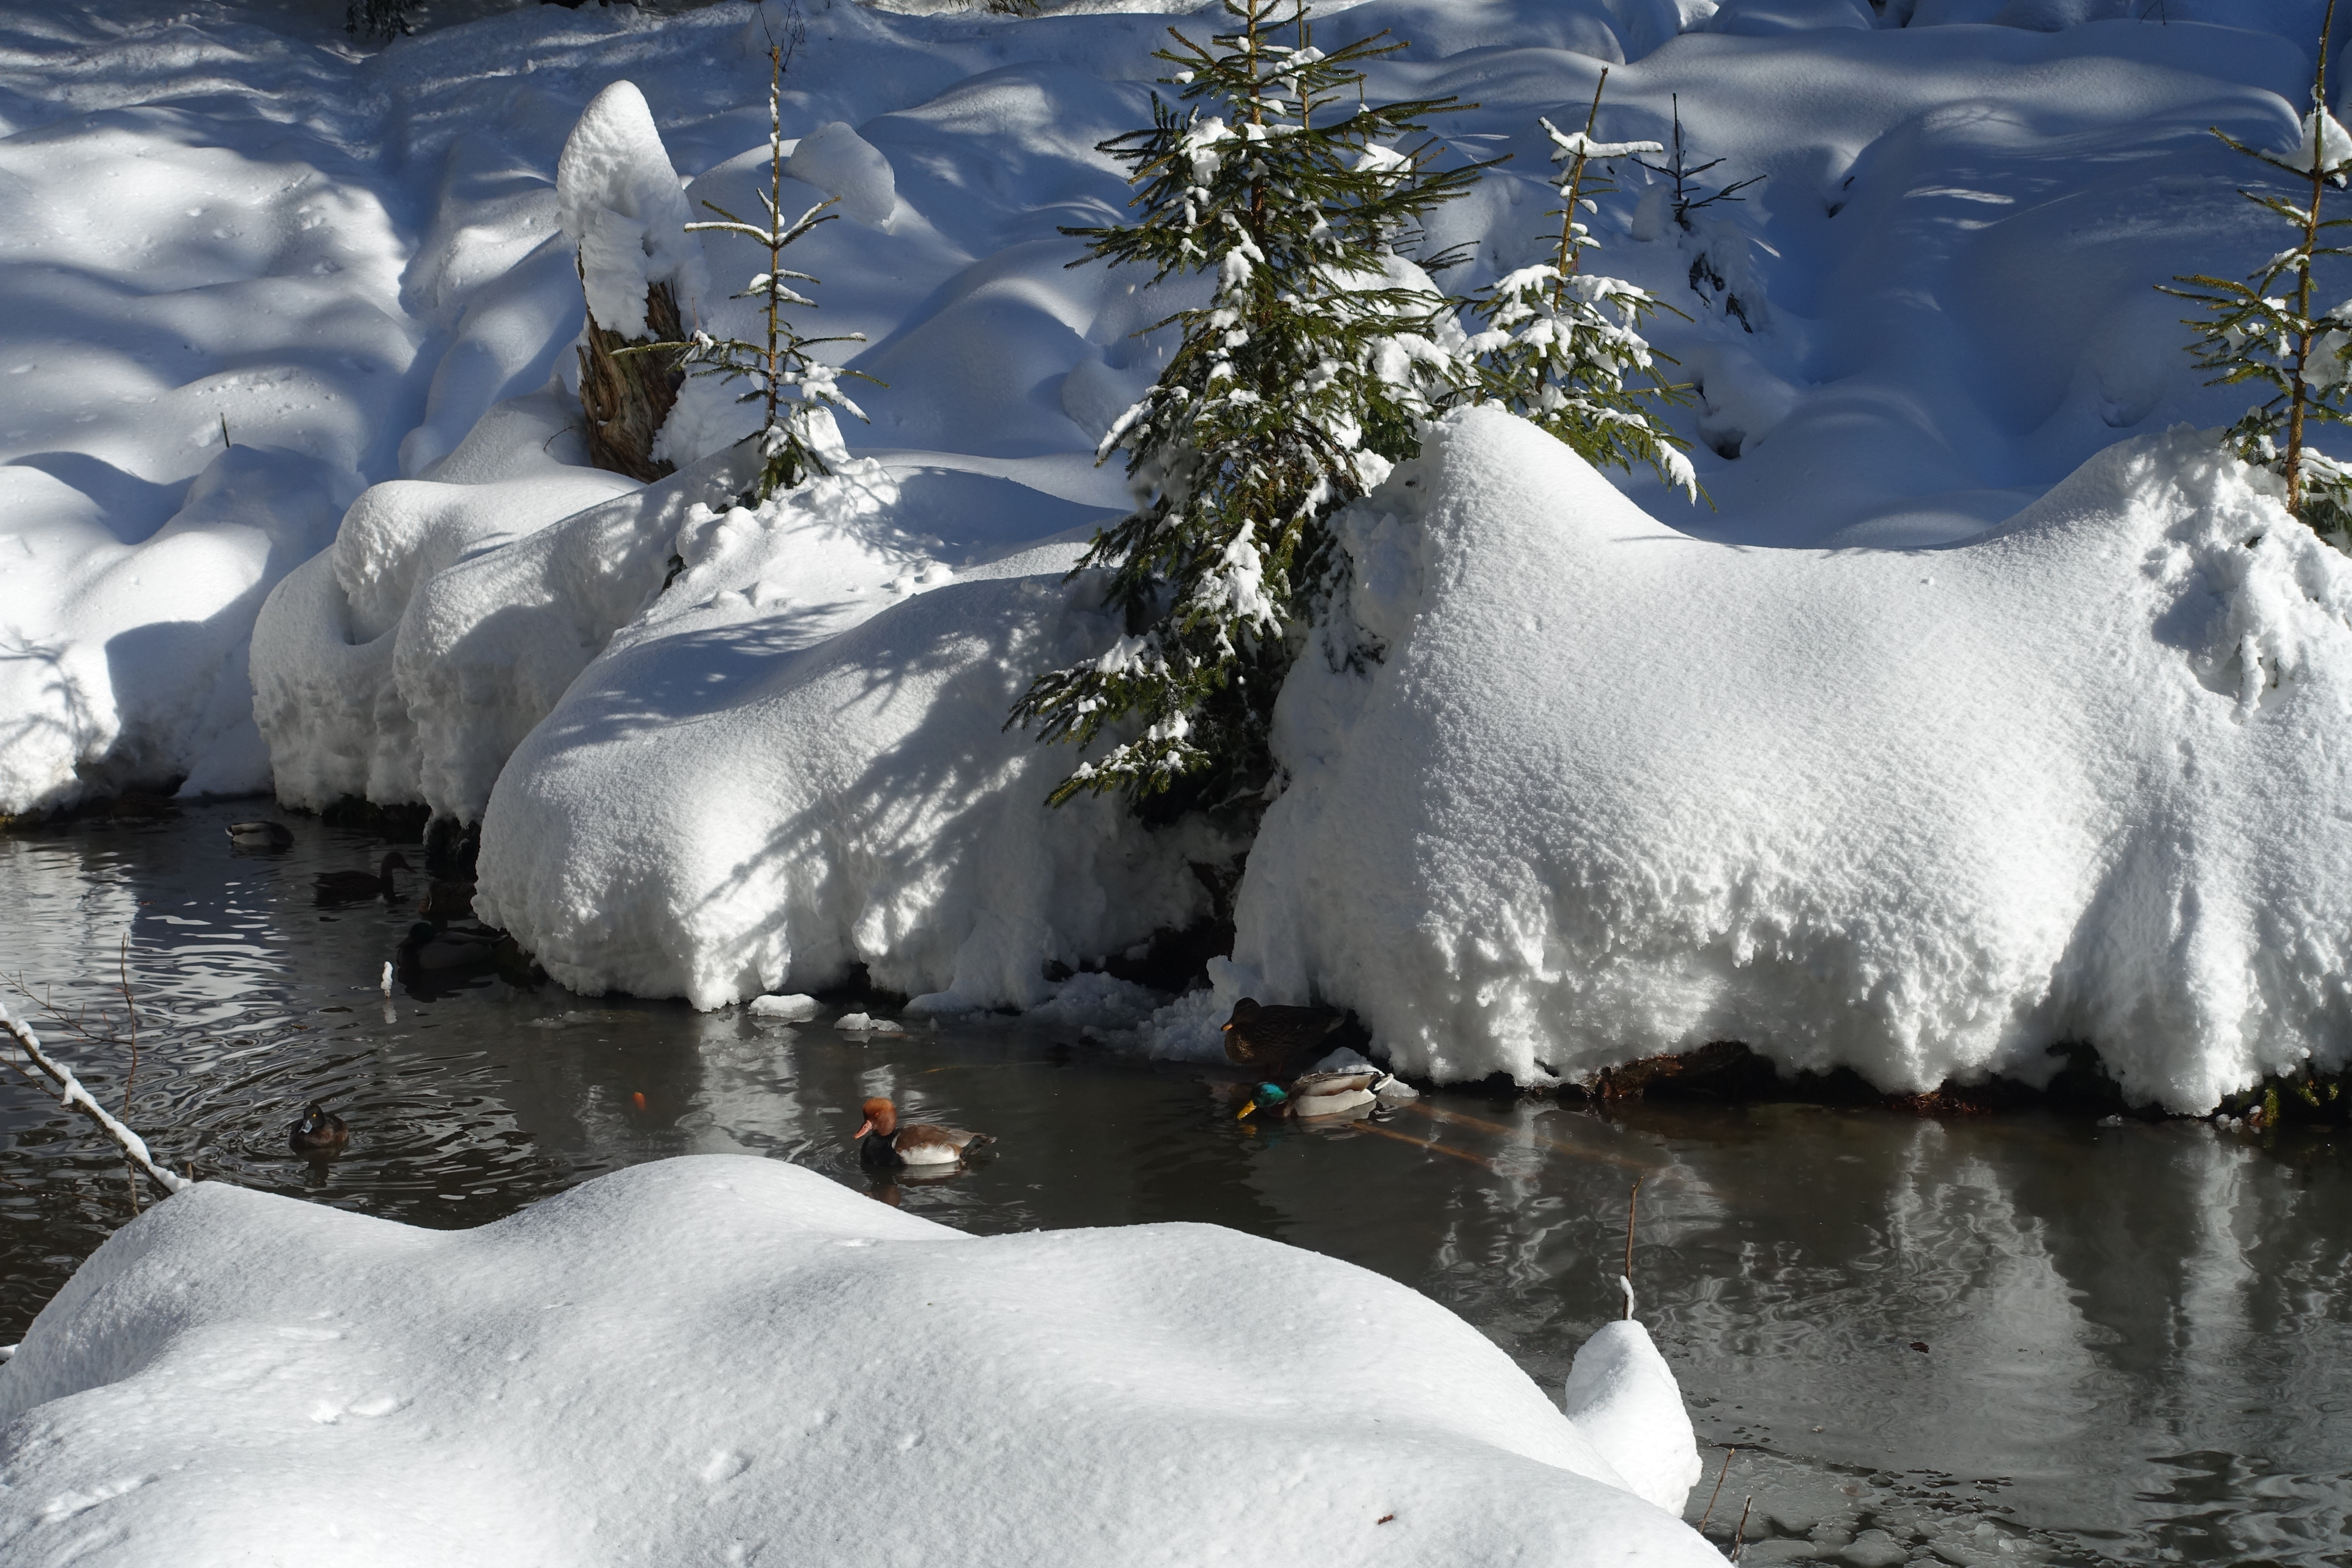
bavarianforest, forest, bavaria, bavarian forest, winter, beautiful, sun, water, snow, plant, nature, branch, natural landscape, slope, freezing, ice cap, polar ice cap, watercourse, melting, body of water, sea ice, glacial landform, terrain, landscape, tree, formation, geological phenomenon, frost, mountain range, lake, arctic ocean, iceberg, glacier, geology, massif, reflection, glacial lake, wilderness, rock, arctic, ocean, wildlife, water bird, seabird, tundra, pond, wave, ice, nunatak, flightless bird, moraine, sea, inlet, fir, sound